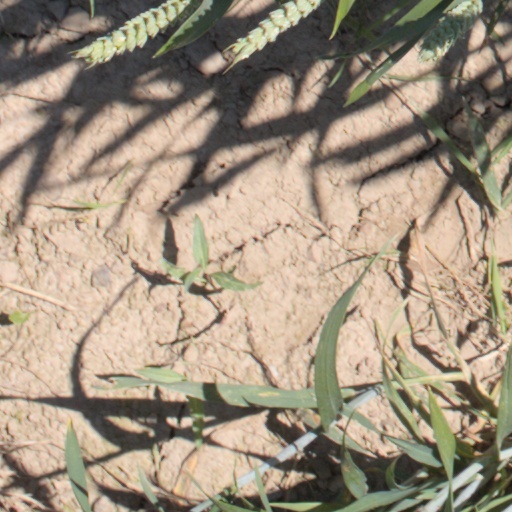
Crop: wheat